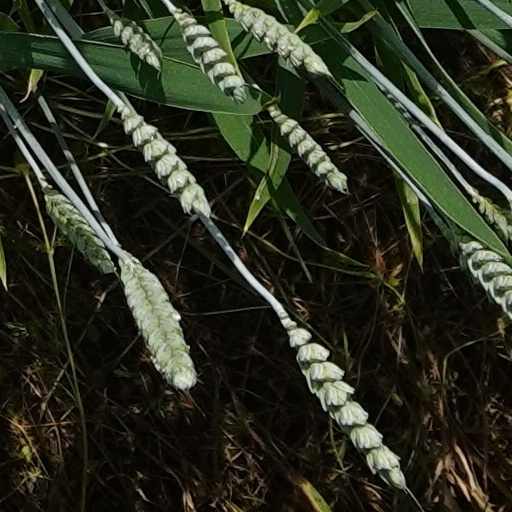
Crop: wheat